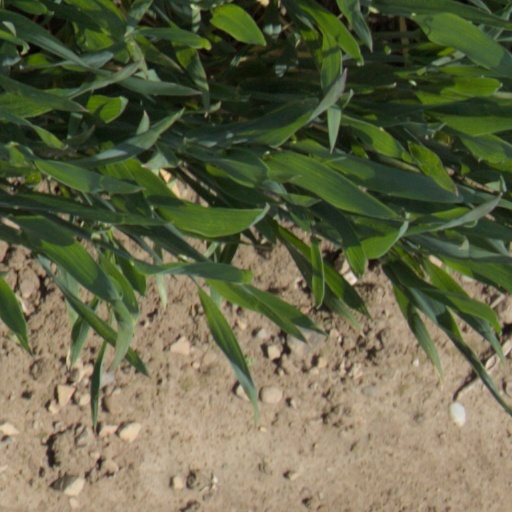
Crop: wheat